Erland von Hofsten (ironmaster, born 1719)

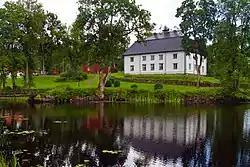
Villingsberg Manor on the property of the Villingsberg Works.

Erland von Hofsten was born on August 7, 1719, and was the first of nine children of Bengt Erlandsson Hofsten and Ingrid Brita Kolthoff.